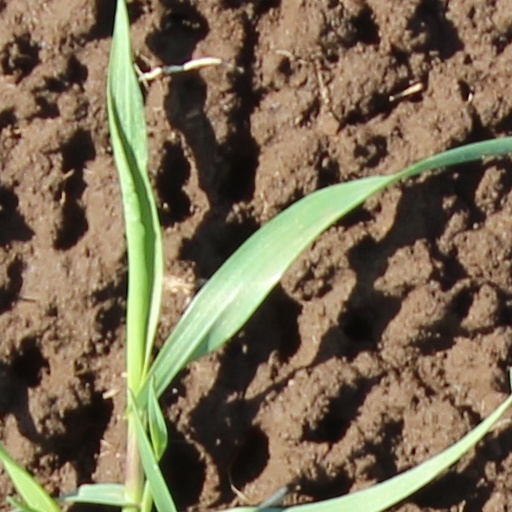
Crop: wheat